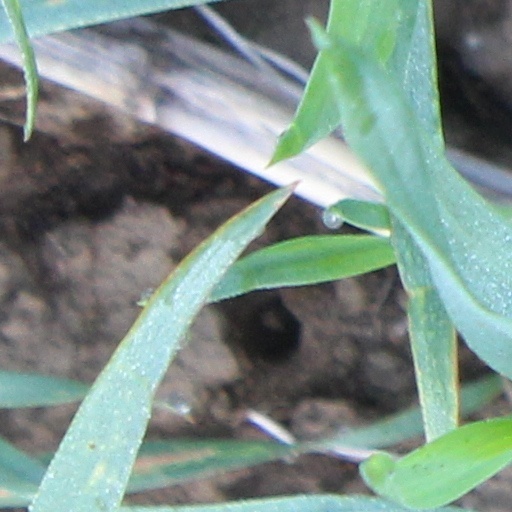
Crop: wheat